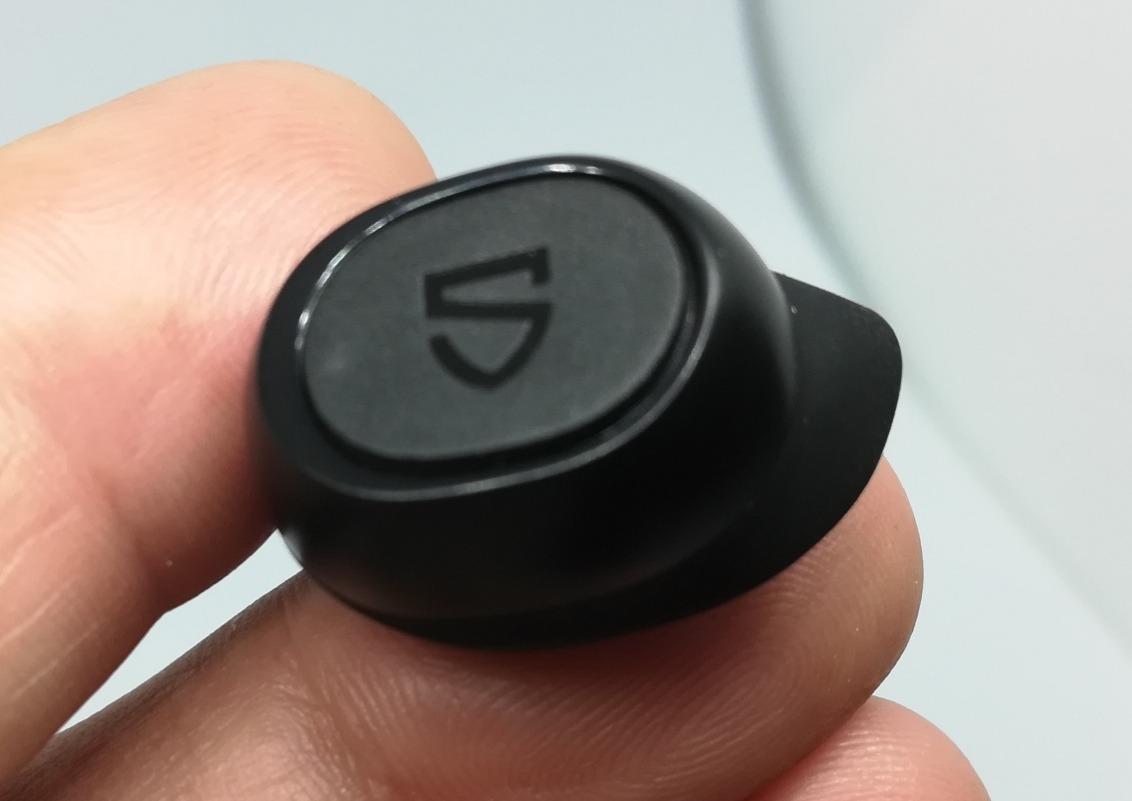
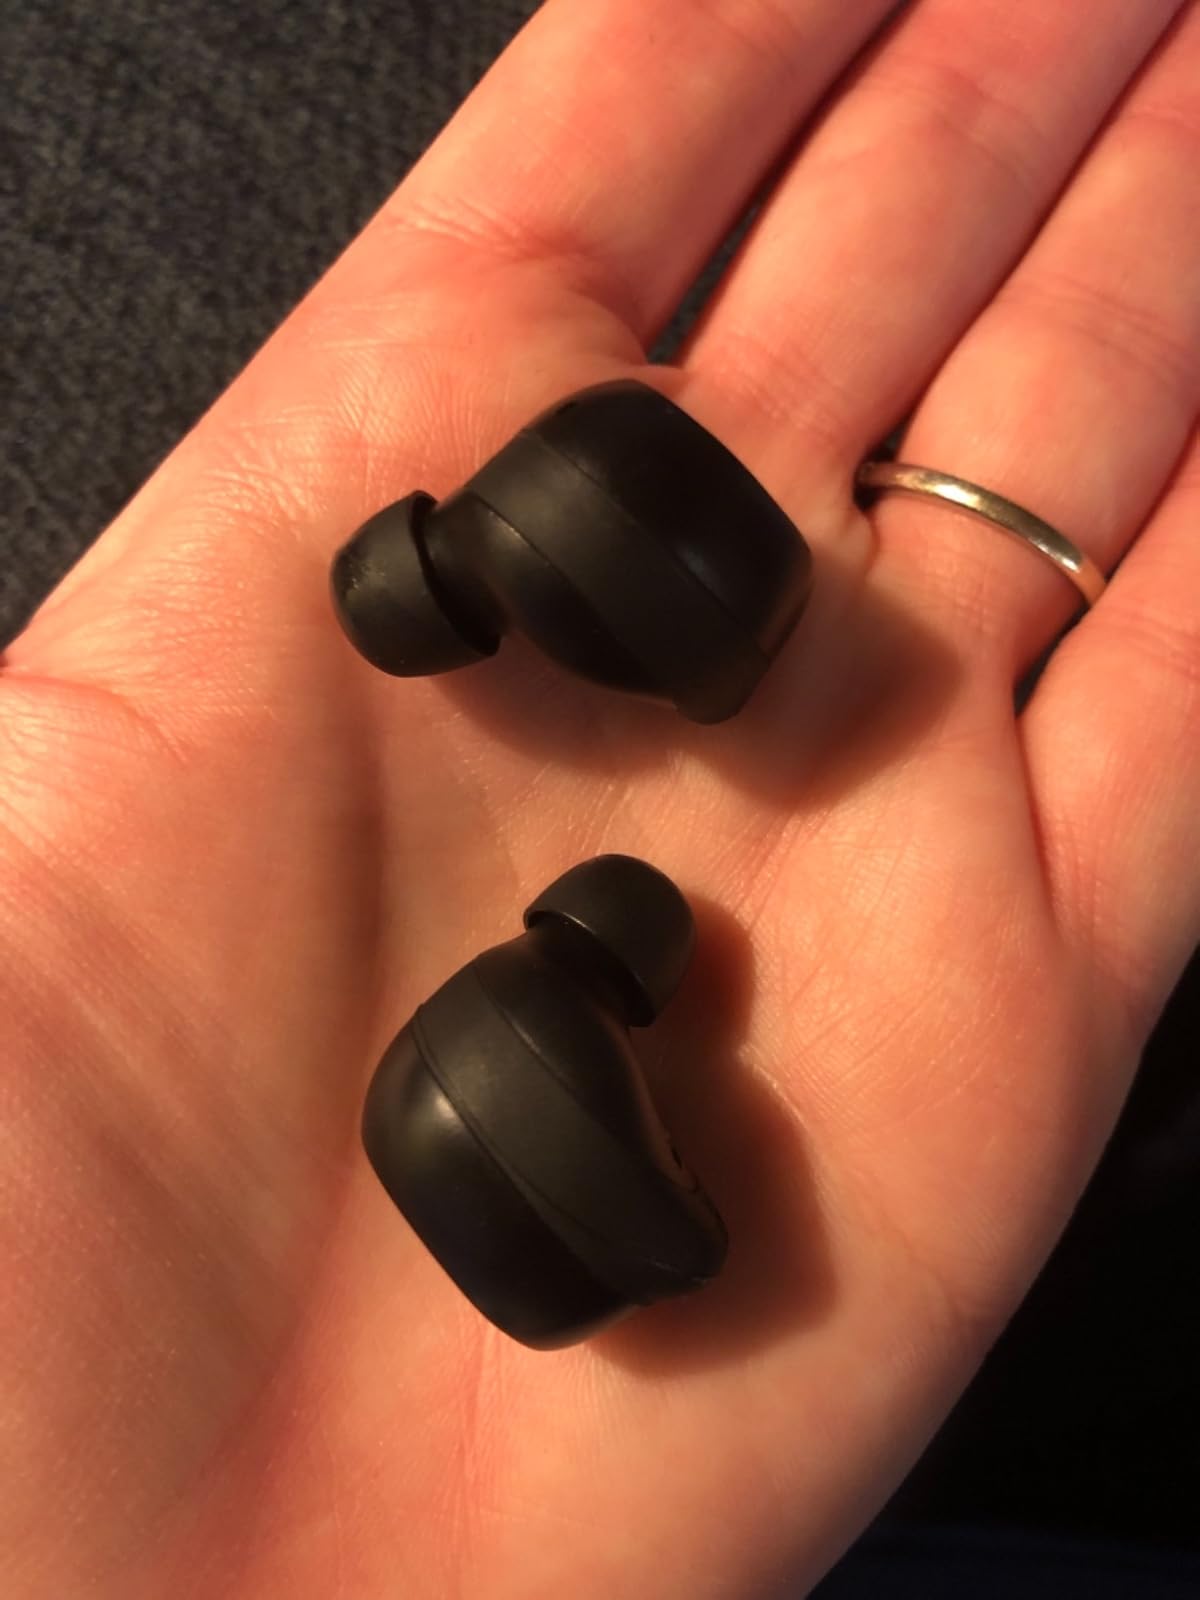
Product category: earbuds
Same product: yes